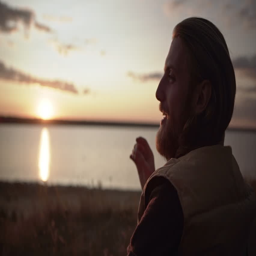
caucasian men talking near a river , having dinner during beautiful sunset .